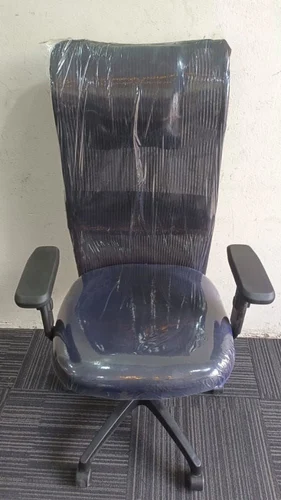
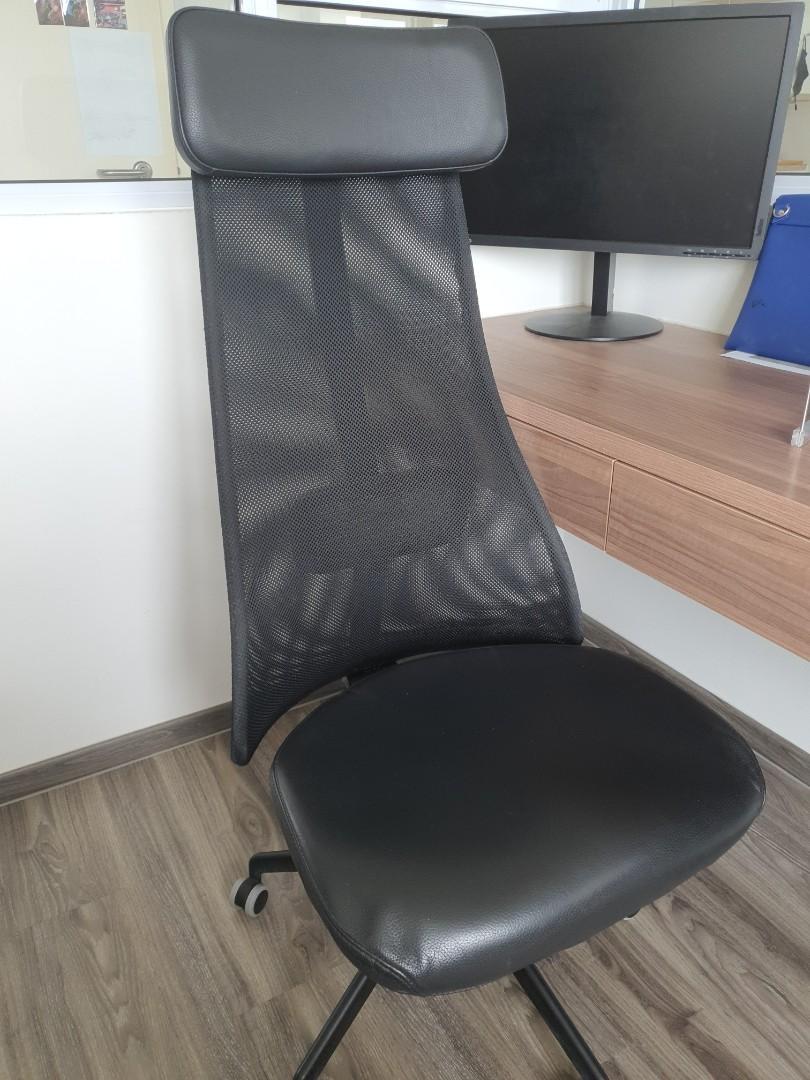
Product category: items_chair
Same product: no